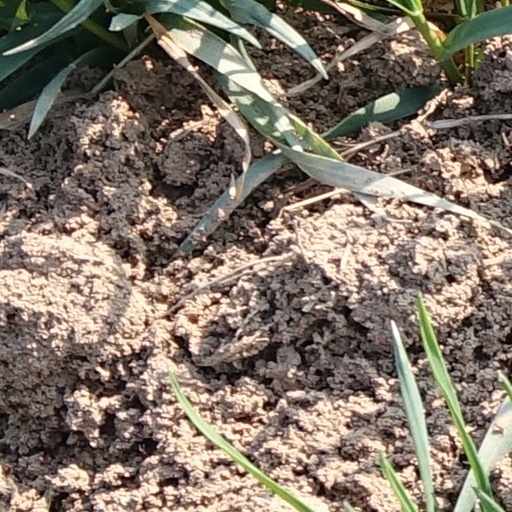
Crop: wheat